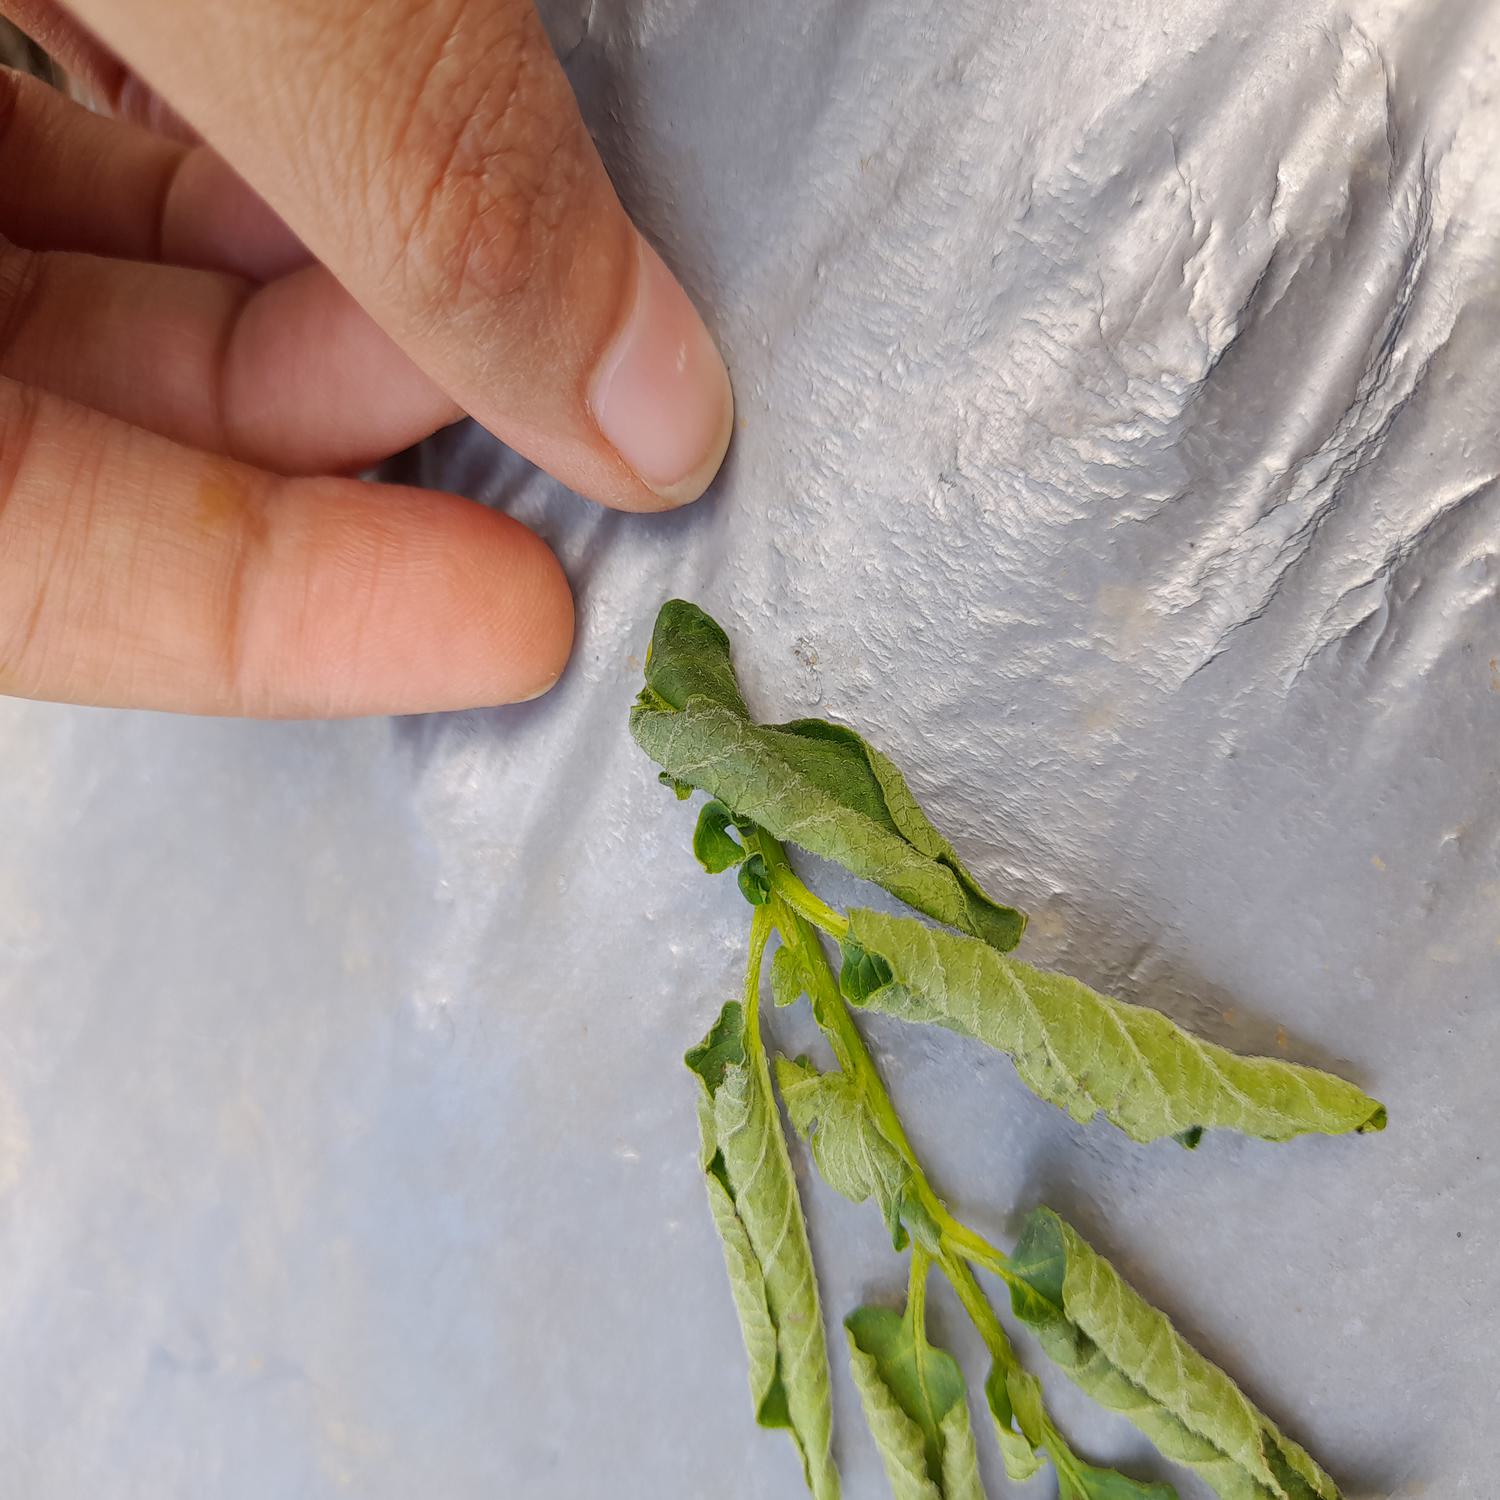
Etiqueta: Pudricion_Parda